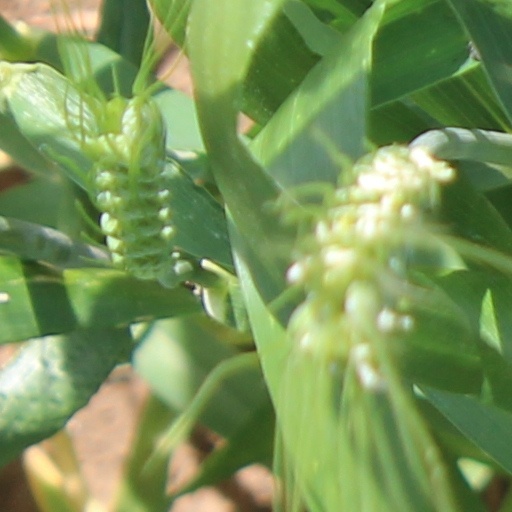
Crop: wheat